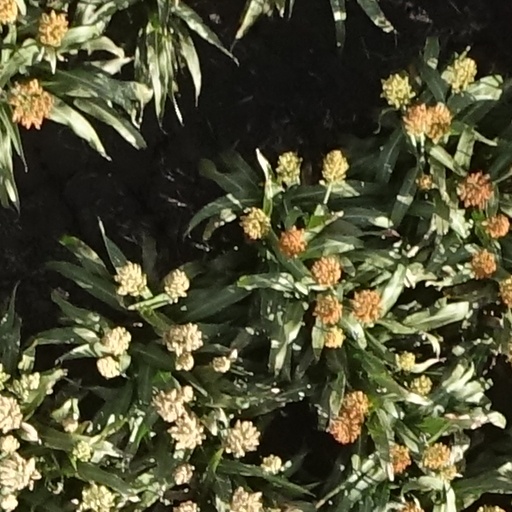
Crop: sorghum